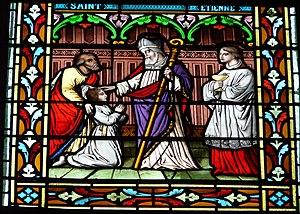
Œuvre de 1887 de Jules Maumejean. Détail d'un vitrail du chœur de l'église Notre-Dame, Cauterets, Hautes-Pyrénées, France.
Mauméjean est la signature en nom collectif de maîtres-verriers et mosaïstes, dont les activités se déroulent, dans leurs ateliers, sur trois générations.